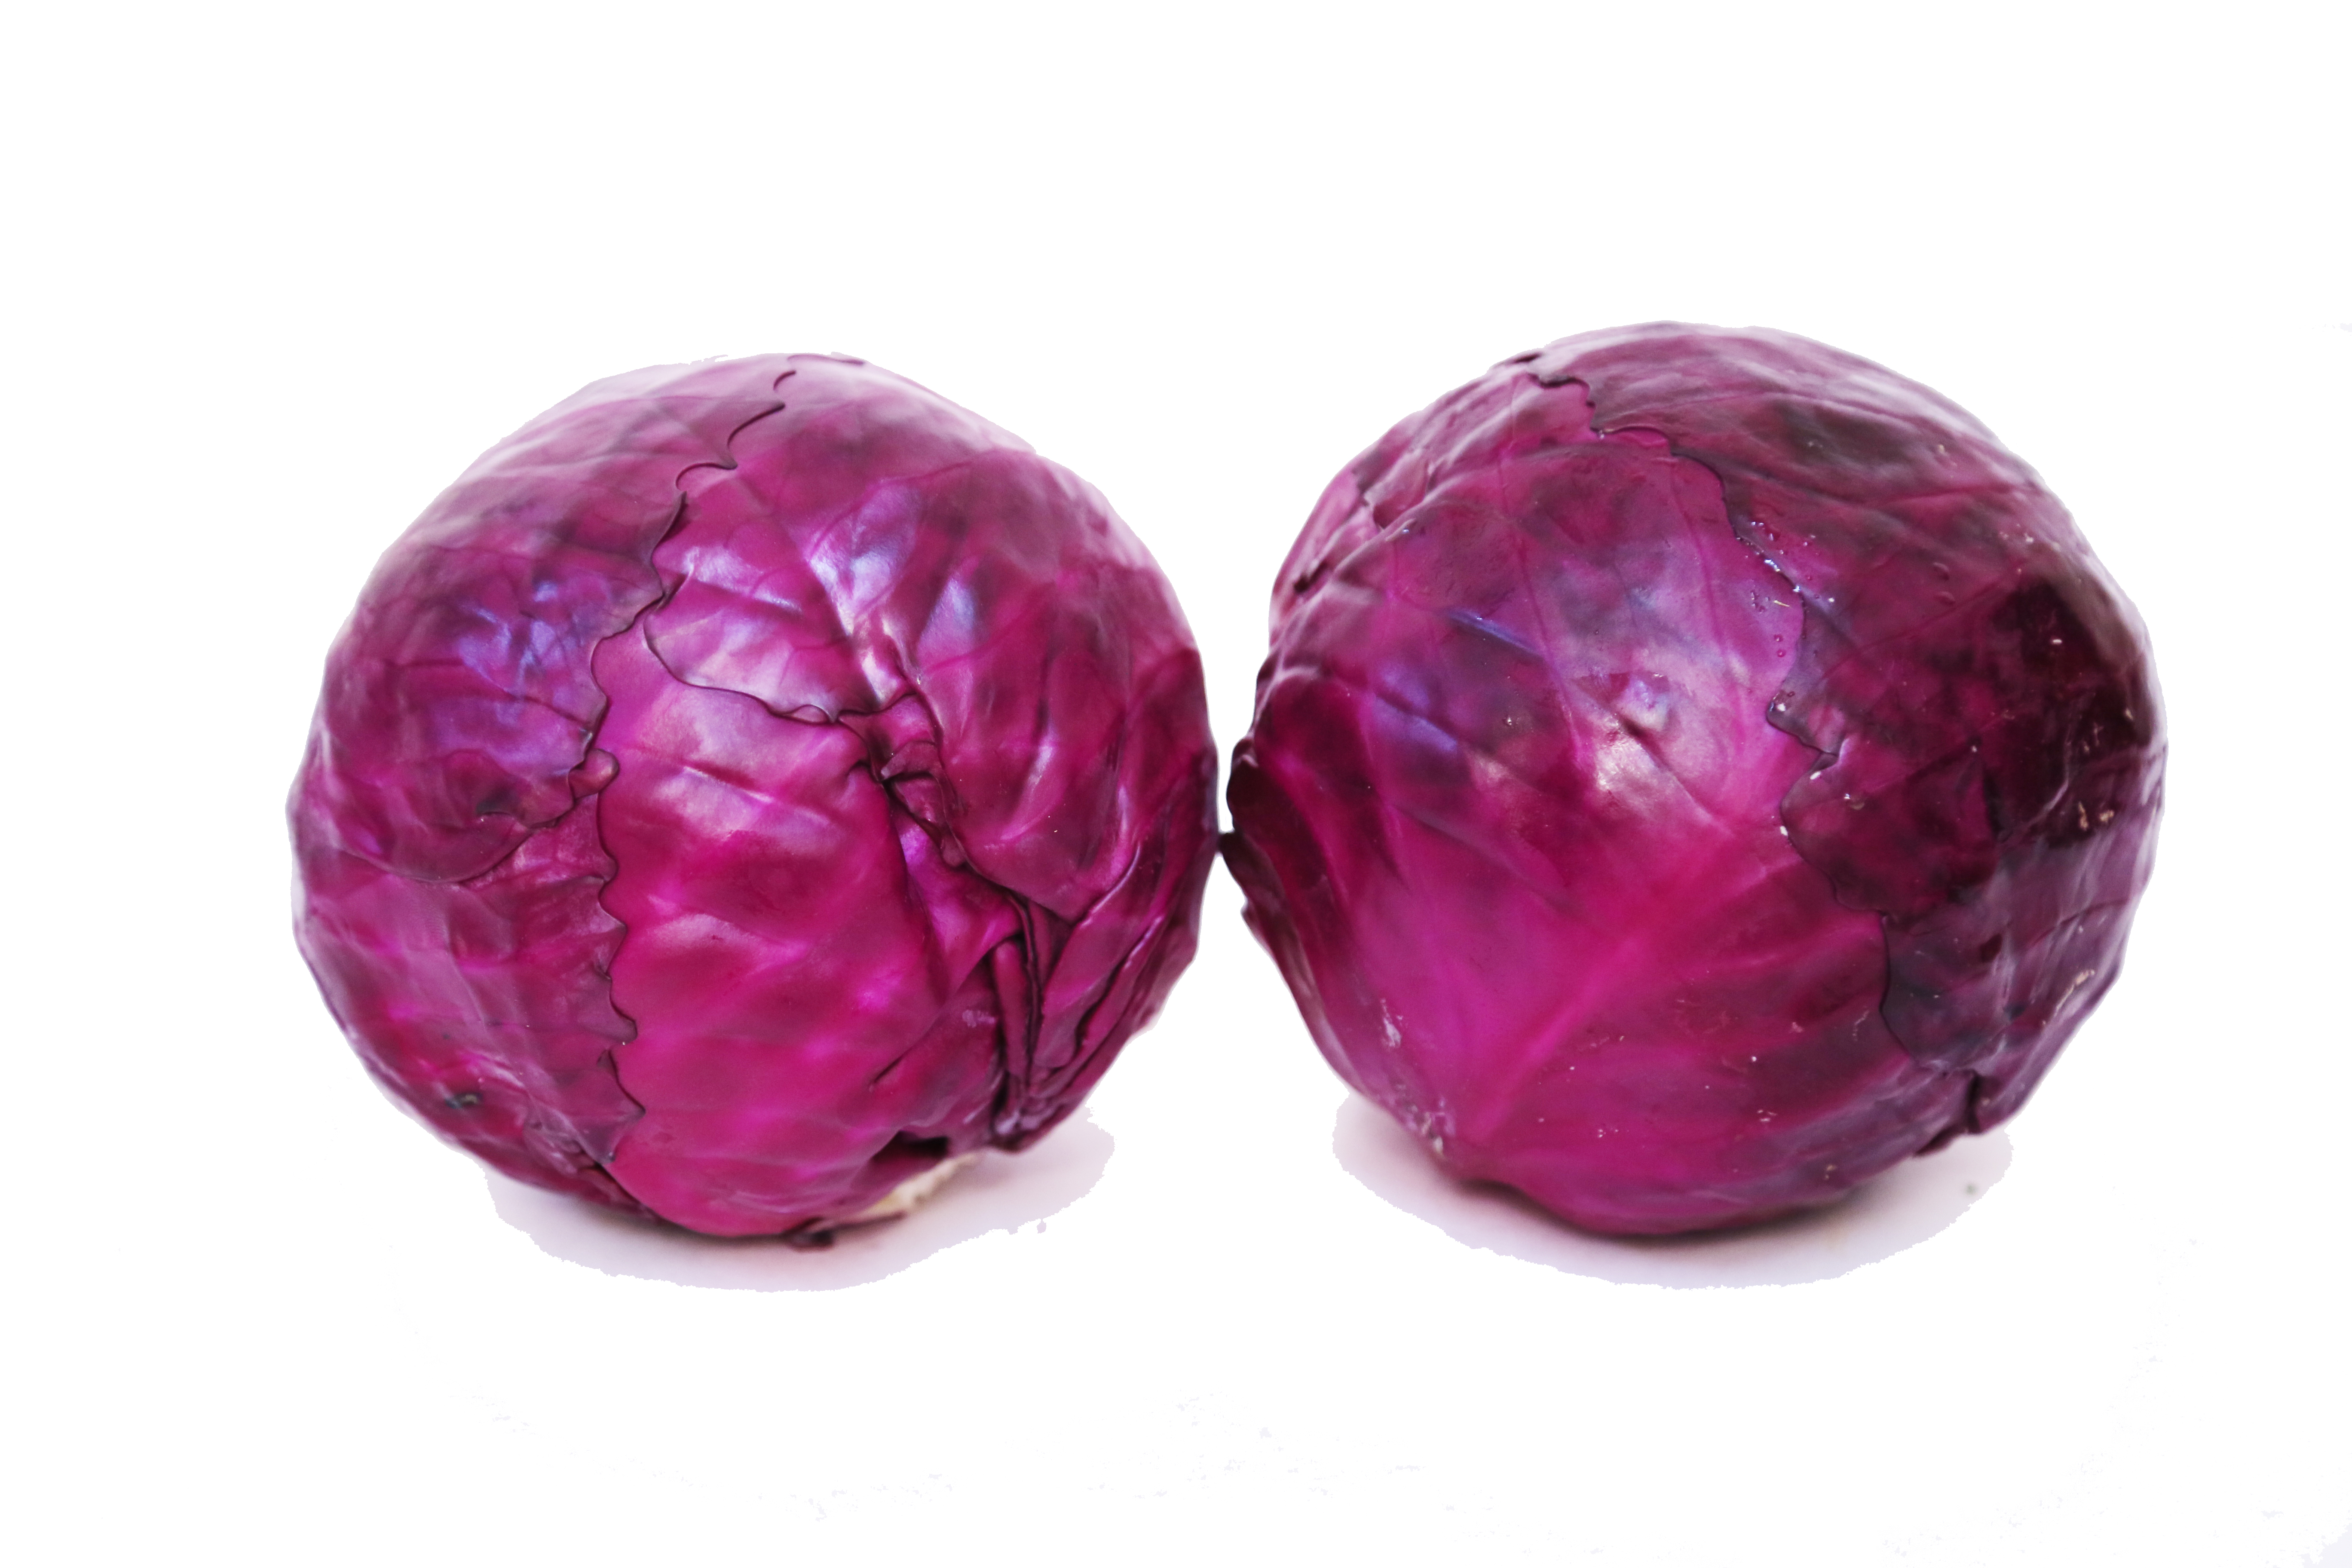
red cabbage, cabbage, fruits, vegetables, exotics, magenta, bead, gemstone, jewelry making, produce, ruby